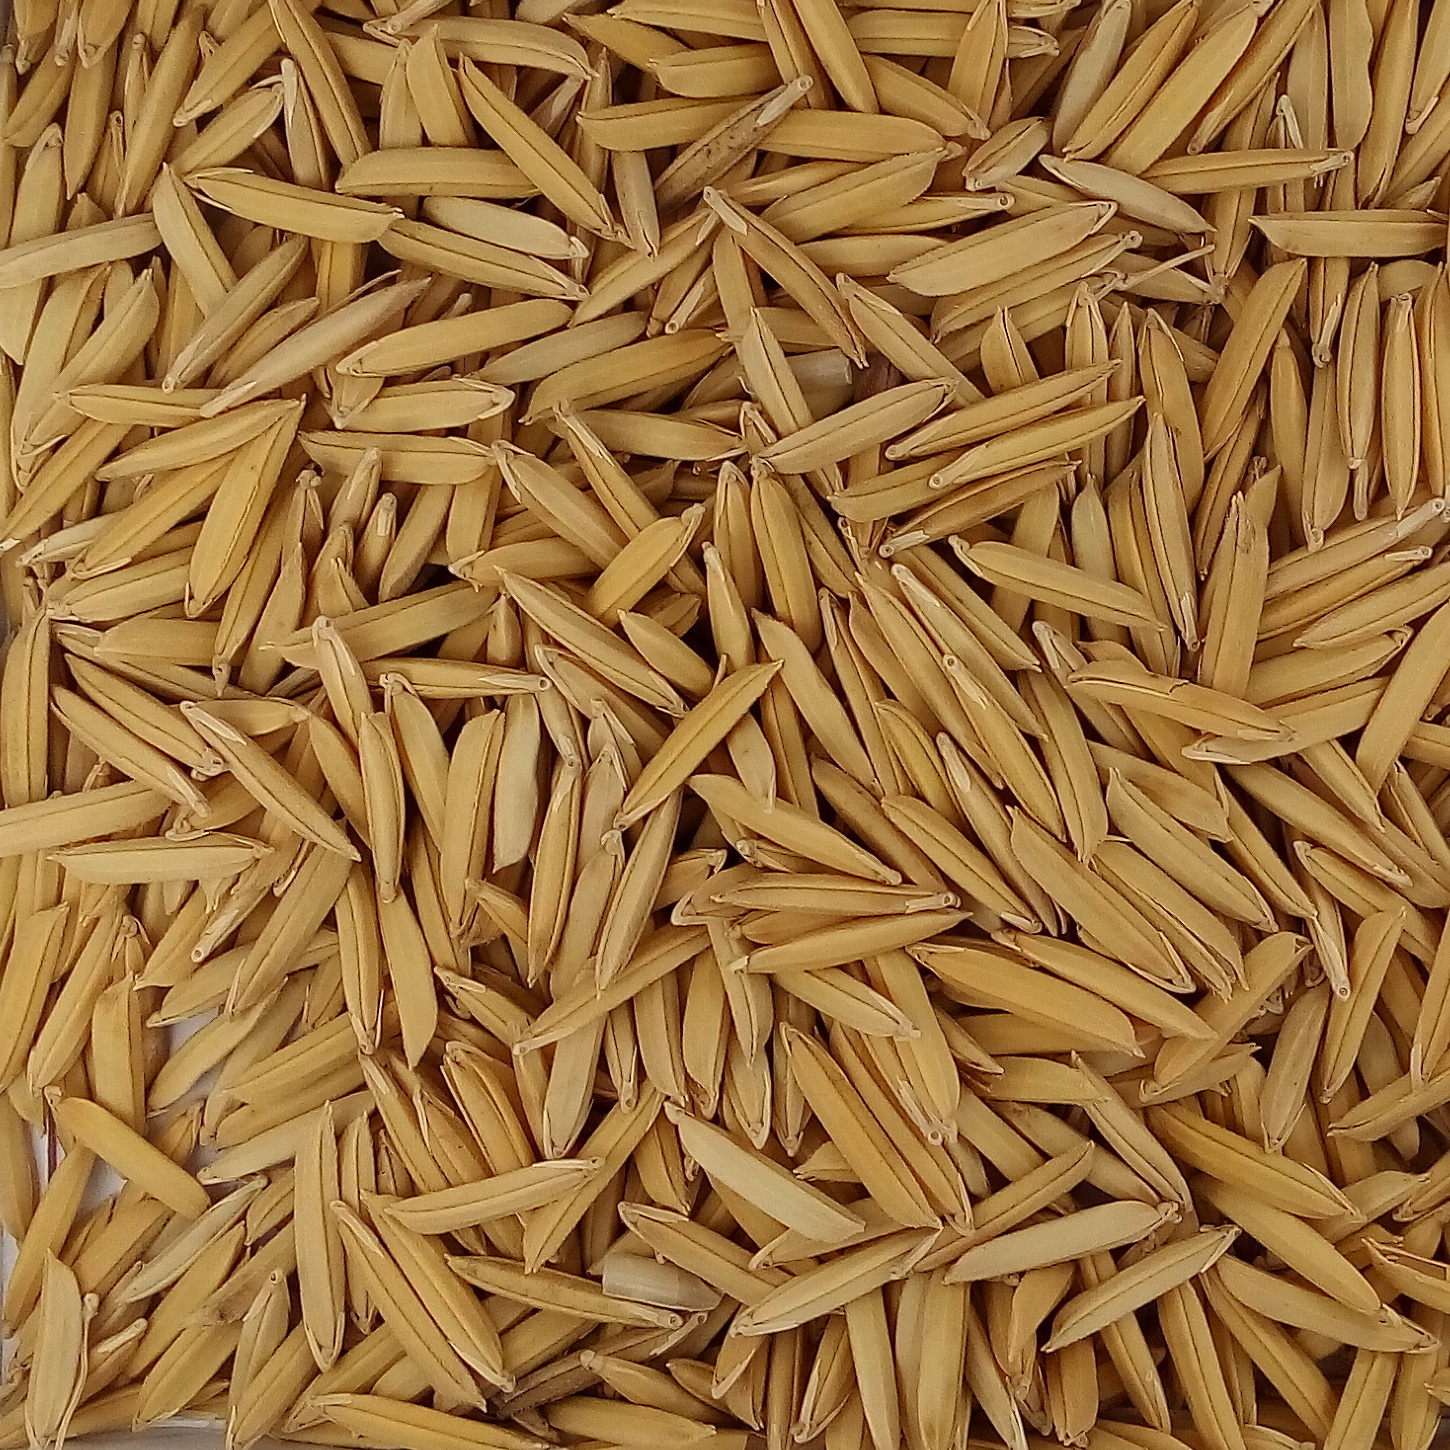
Rice seed variety: 1509